Thongor at the End of Time

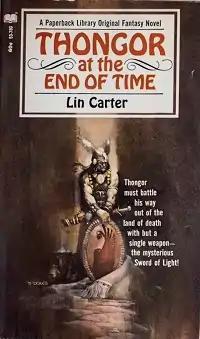
Cover art for the original edition.

Thongor at the End of Time is a fantasy novel by American writer Lin Carter, the fifth book of his Thongor series set on the mythical continent of Lemuria. It was first published in paperback by Paperback Library in October 1968, and reissued by Warner Books in December 1978. The first British edition was published in paperback by Tandem in July 1970, and reprinted in March 1973. The book has been translated into Japanese and French.